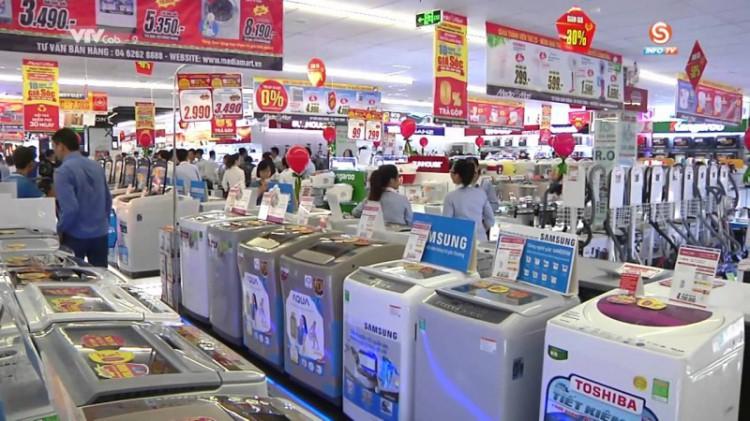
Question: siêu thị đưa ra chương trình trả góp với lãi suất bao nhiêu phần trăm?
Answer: chương trình trả góp với lãi suất 0%